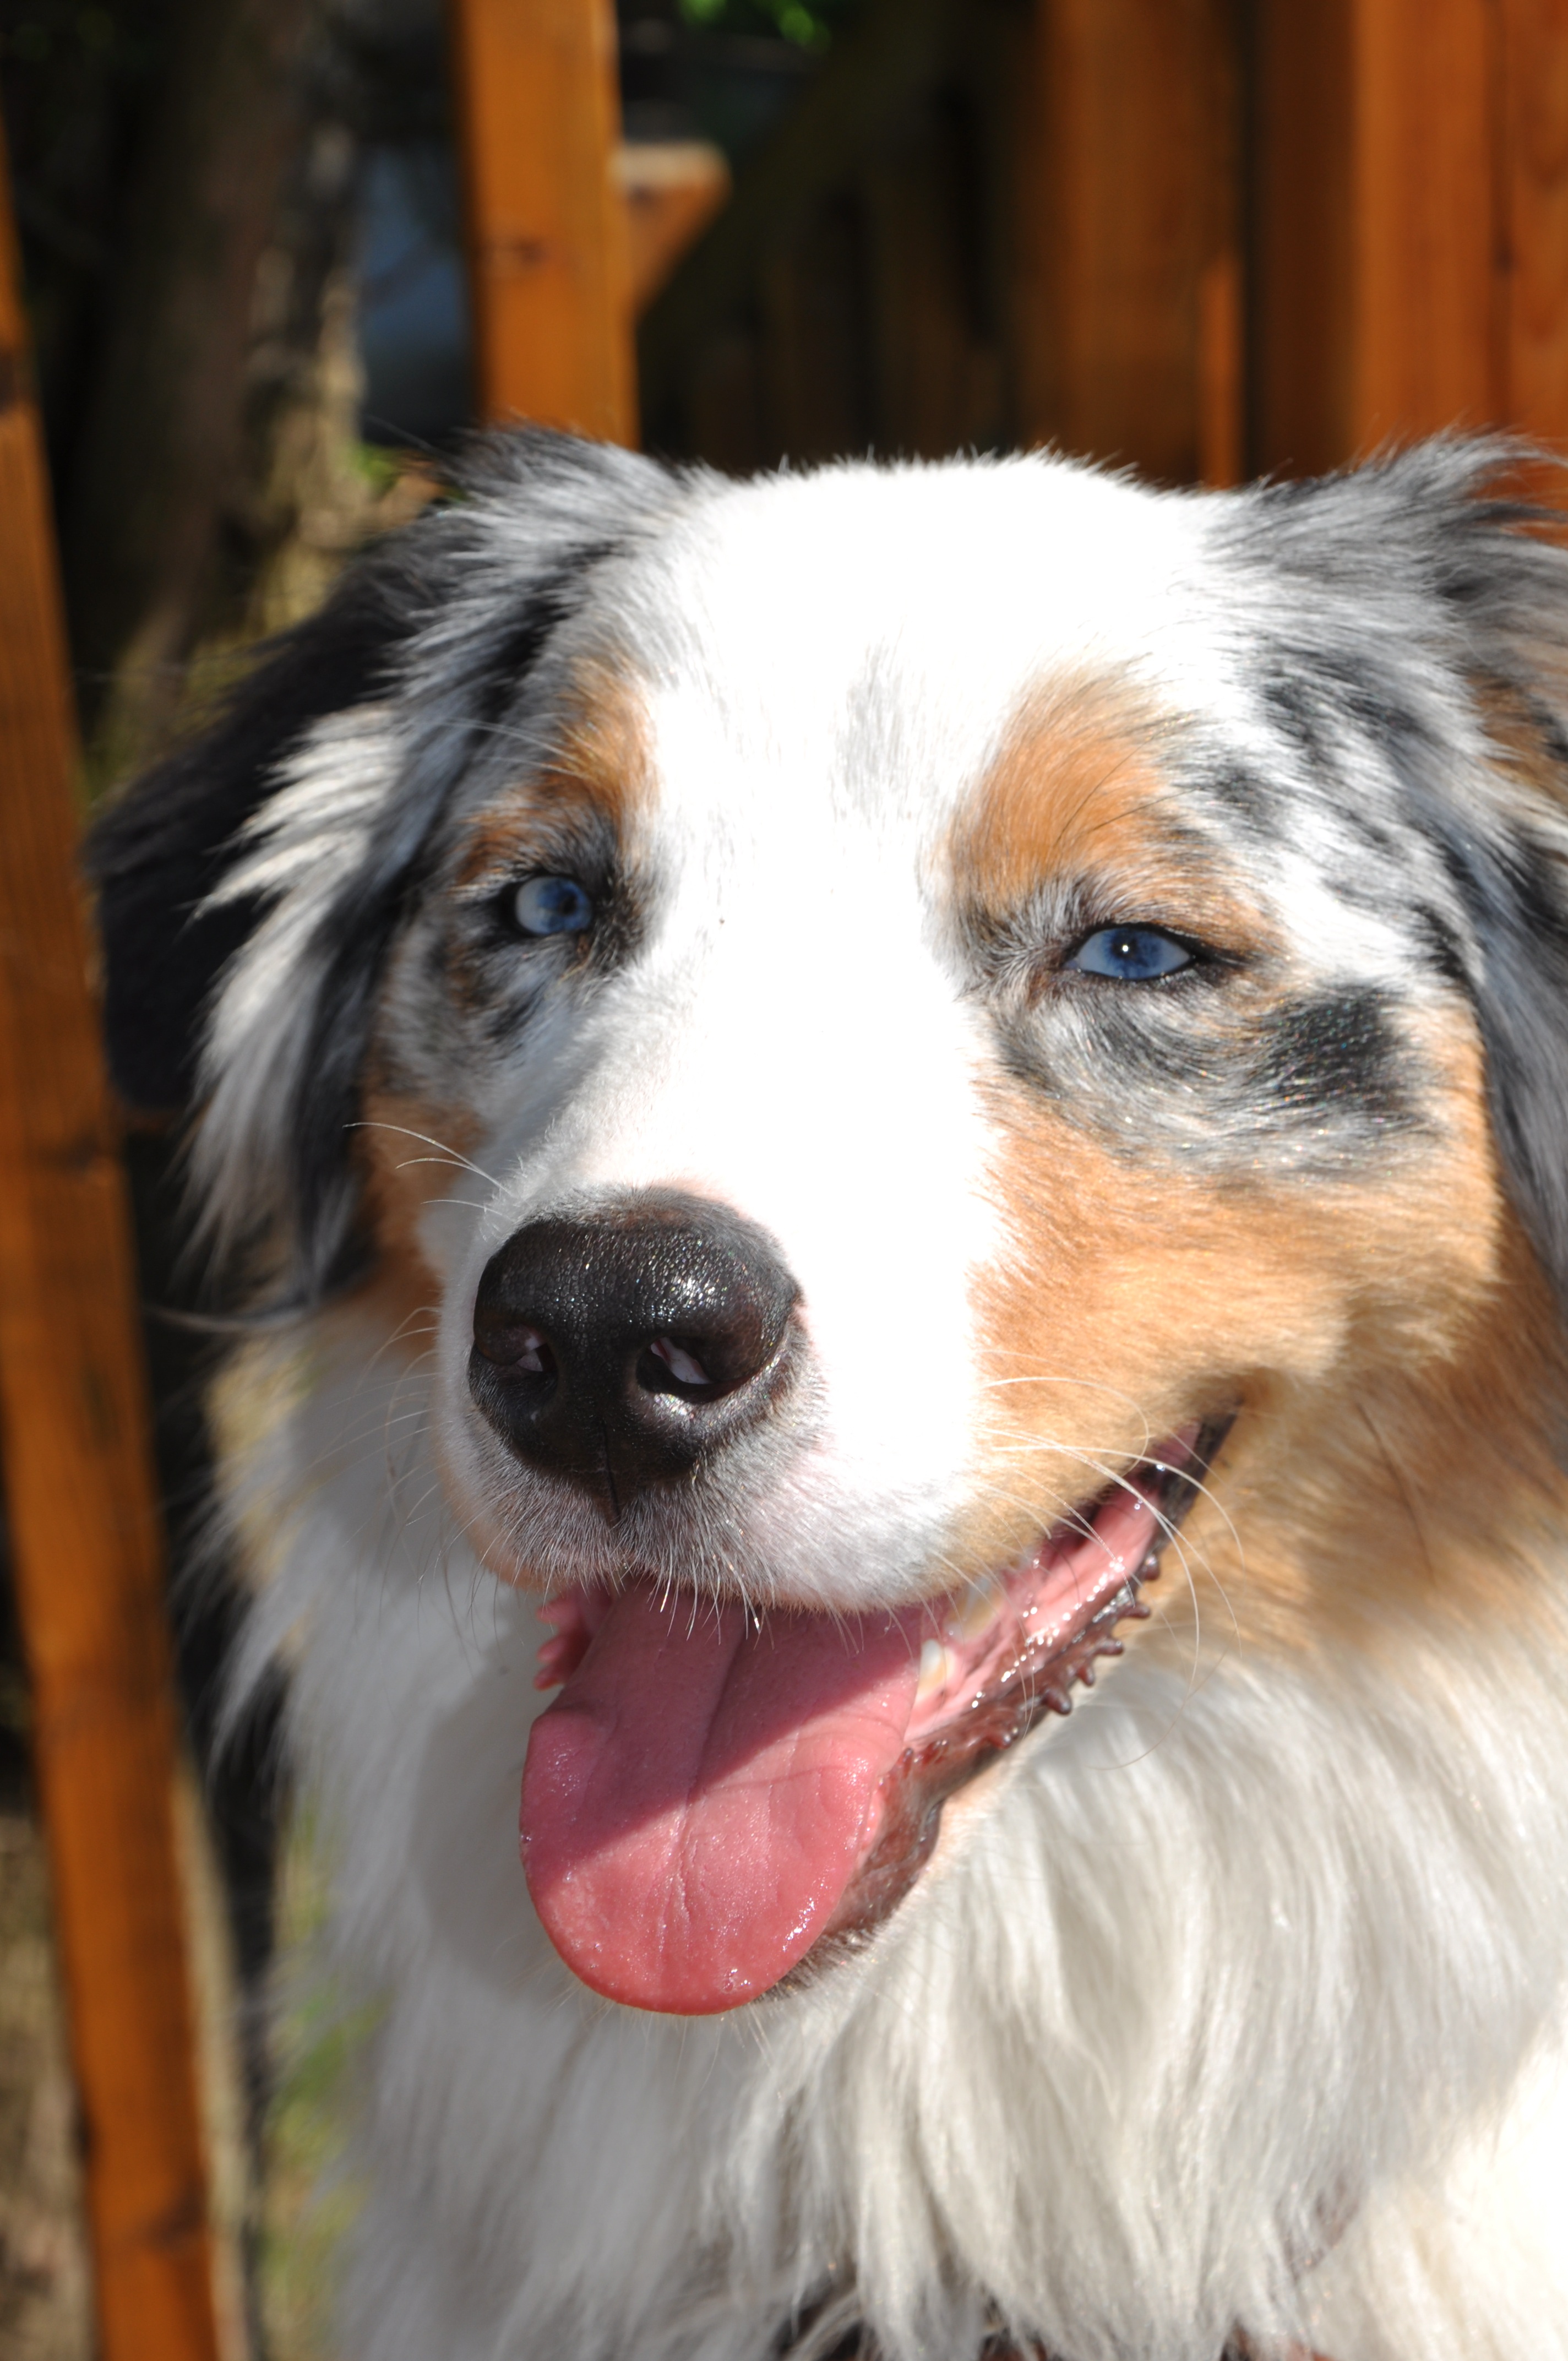
dog, mammal, domestic animal, australian, vertebrate, dog breed, berger, australian shepherd, dog like mammal, carnivoran, miniature australian shepherd, appenzeller sennenhund